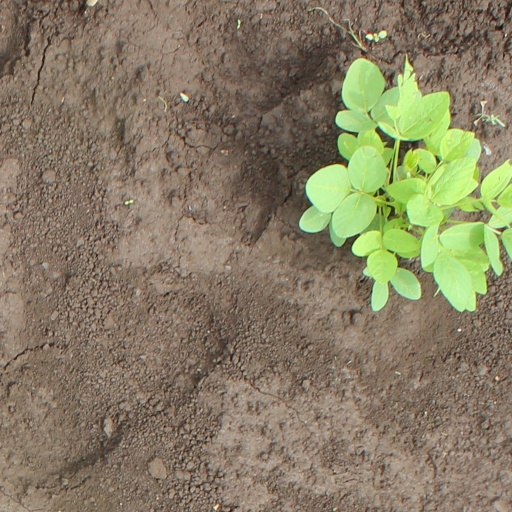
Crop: soybean